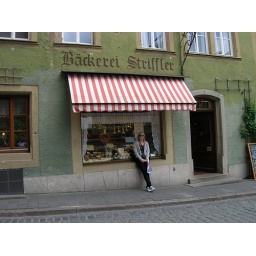
i think im standing in front of a meat market